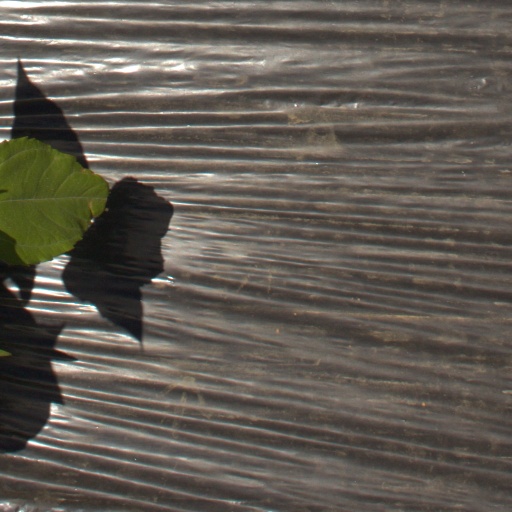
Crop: Jerusalem artichoke